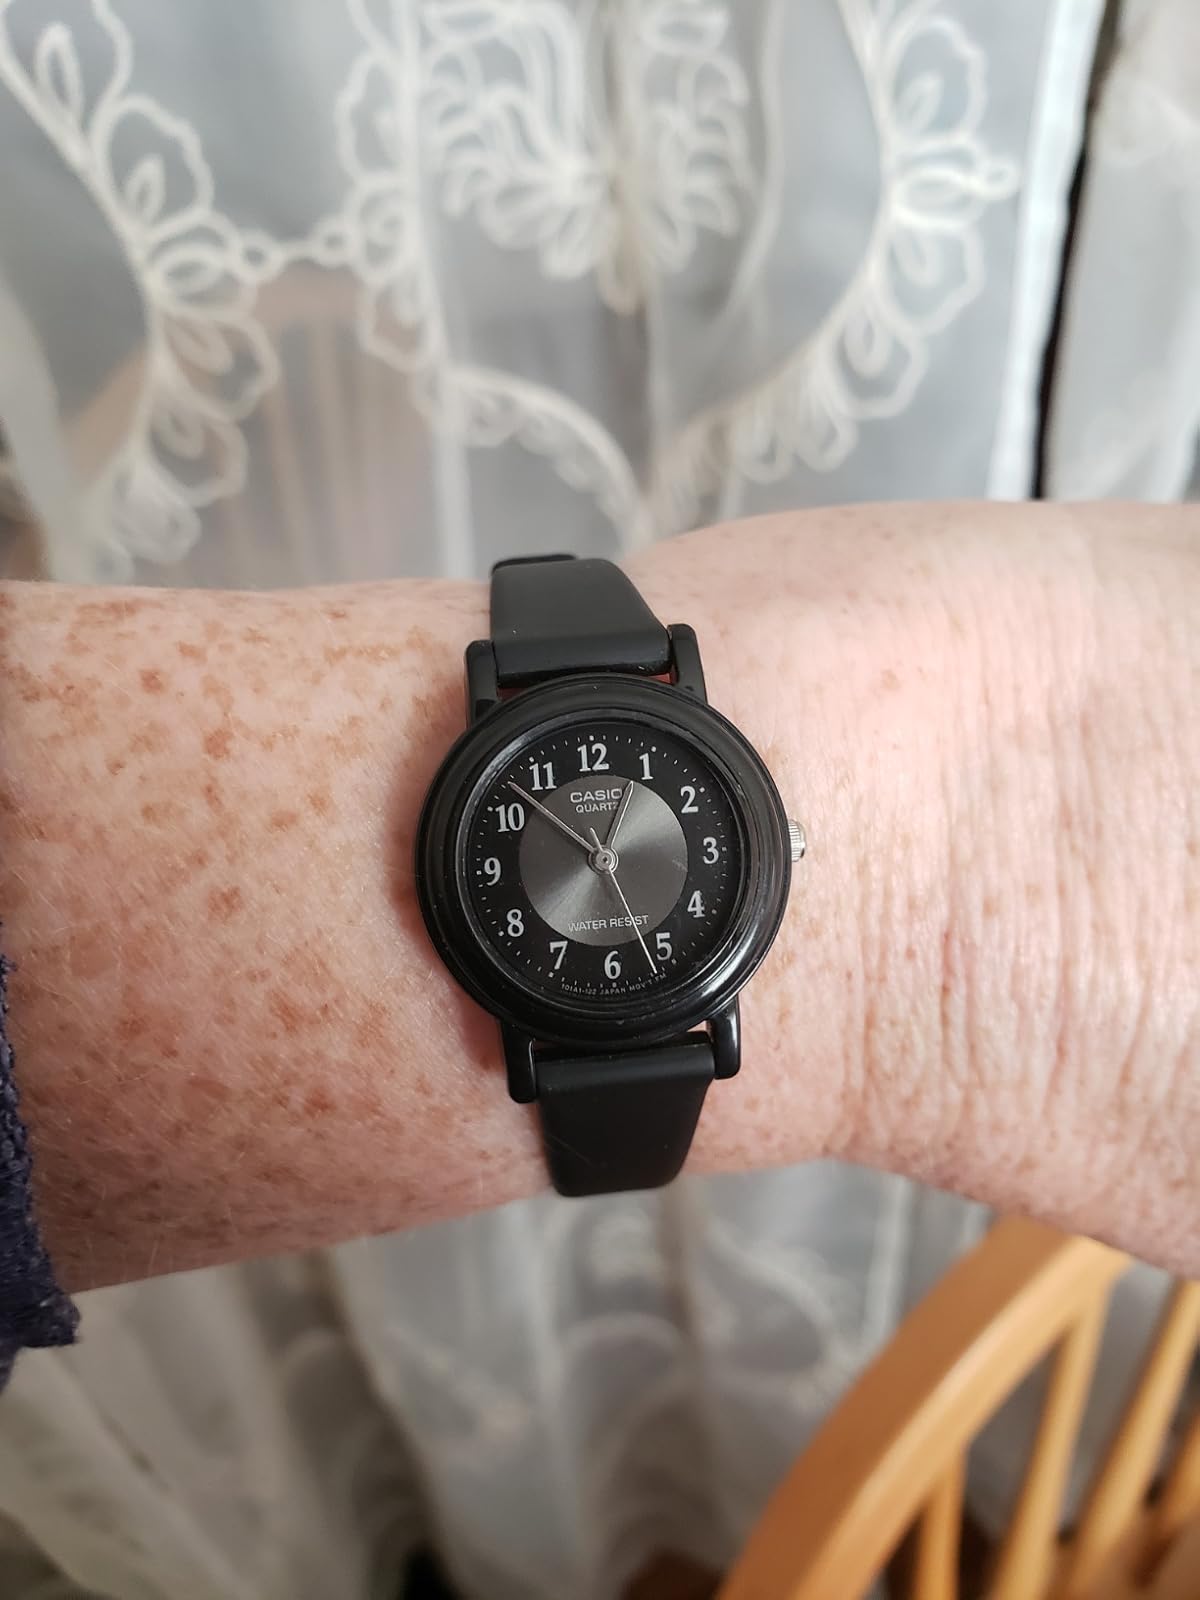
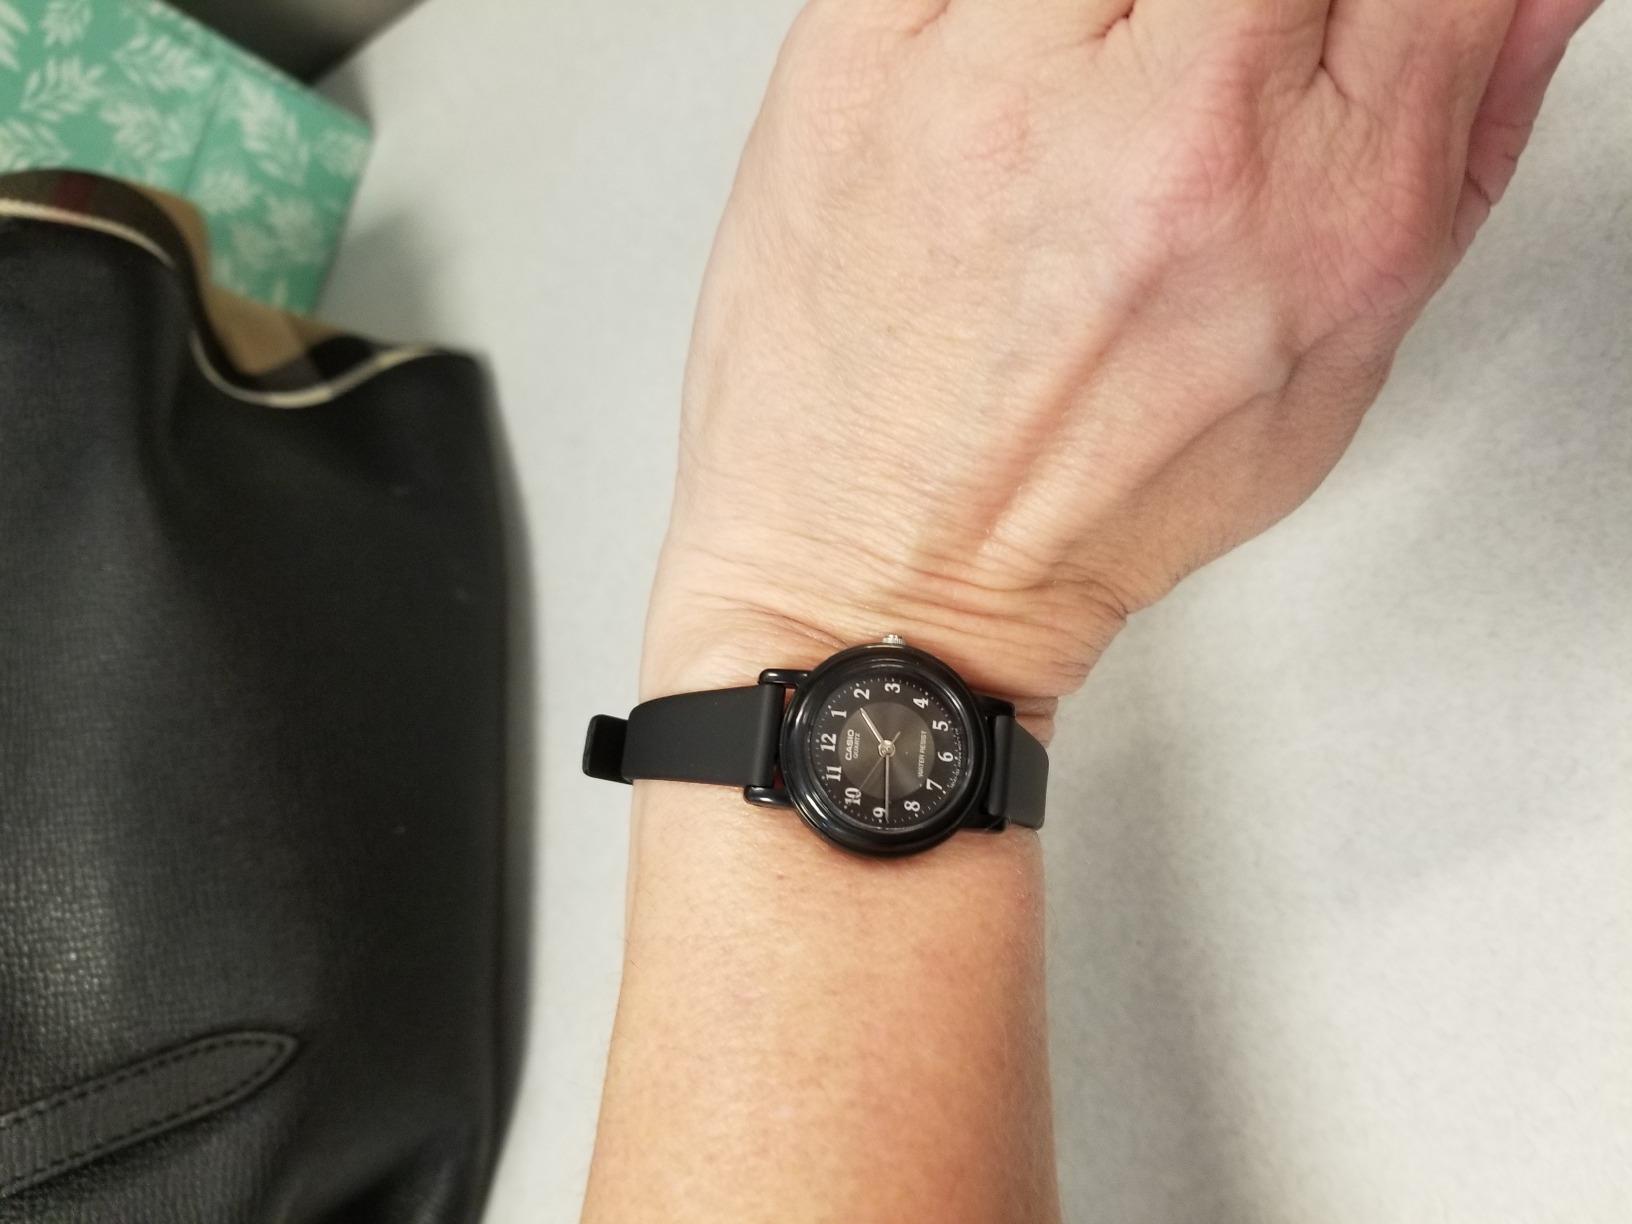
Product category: accessories_watch
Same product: yes